Town Hall railway station, Melbourne

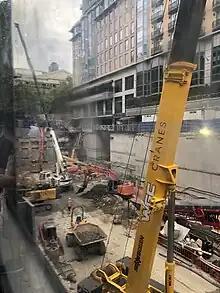
Excavation for Town Hall station at the site of City Square, February 2019

In December 2022, the developer Lendlease secured planning approval for the over-site development above the Flinders Street entrance to Town Hall. The nine-story office and retail development will feature station entrances opening to Swanston Street, Flinders Street and rebuilt arcades connecting to Cocker Alley and Scott Alley. The site is owned by the Victorian government and sits around the famous Young and Jackson Hotel and adjoins the Nicholas Building.